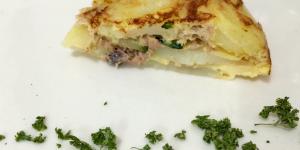
tortilla de calabacin y atun